George B. Affleck

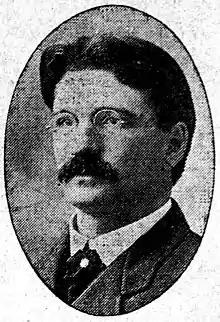
Affleck, circa 1906

George Baird Affleck (May 22, 1874 – September 11, 1958) was an American football and basketball coach. He served as the head football coach at Iowa State Normal School—now known as the University of Northern Iowa—in 1901, compiling a record of 5–3–2. Affleck was also the head basketball coach at Iowa State Normal for one season, in 1901–02, tallying a mark of 1–2. He later served as a professor at the Springfield YMCA training school—now known as Springfield College—in Springfield, Massachusetts from 1908 to 1941.